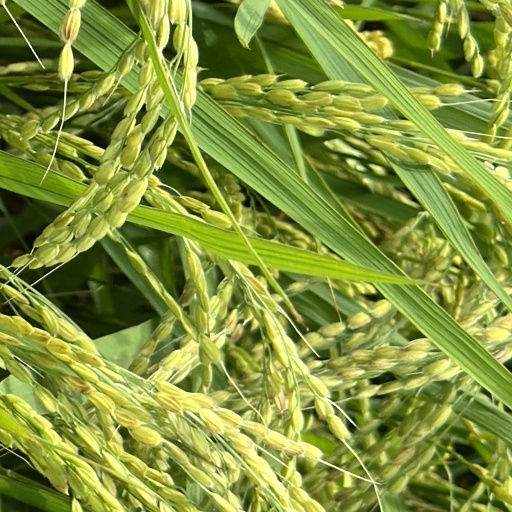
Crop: rice